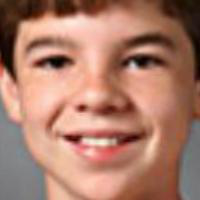
Age group: age 11-20